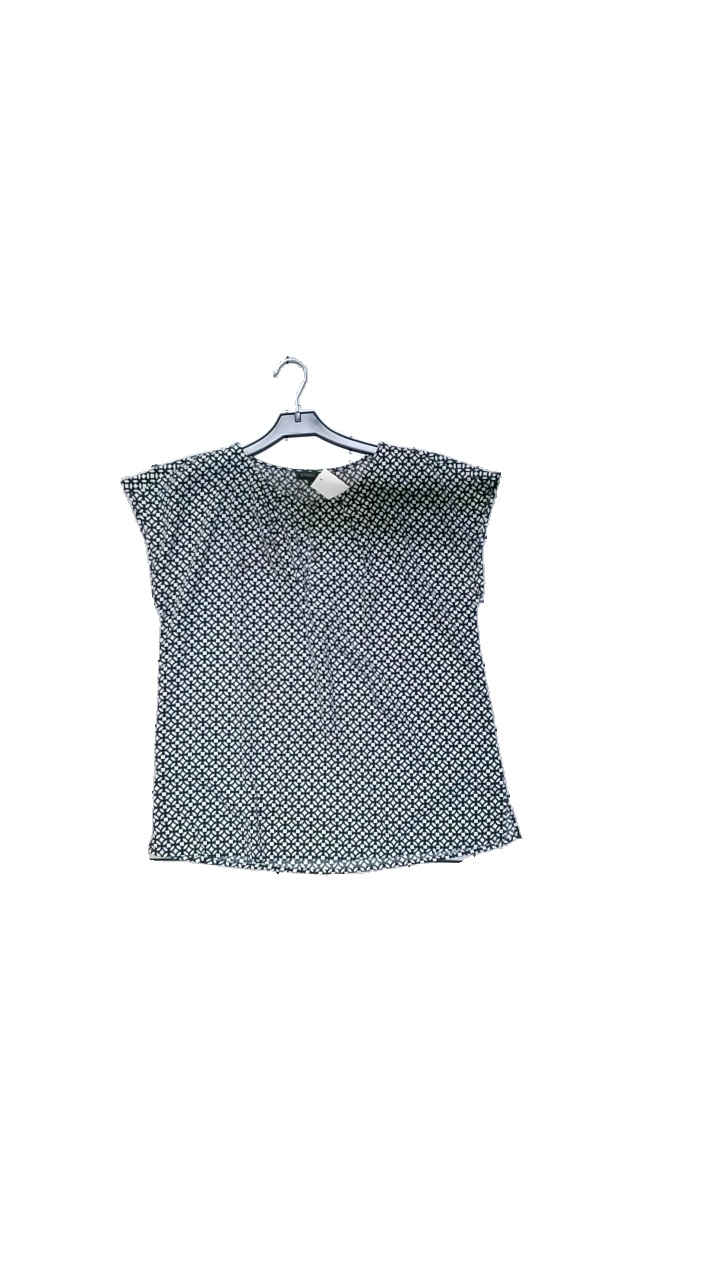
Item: Blouse (Ladies)
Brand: Stockhlm
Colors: Blue, White
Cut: Regular, Loose
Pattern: Geometric print
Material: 100% polyester
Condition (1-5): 4
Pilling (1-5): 5
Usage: Reuse
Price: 100-150